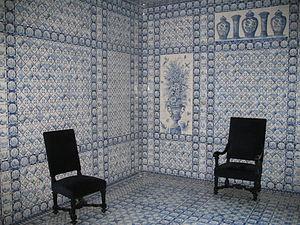
Château de Groussay à Montfort-l'Amaury (France) - la salle dite tente tartare abrite 10.000 carreaux de Delft
En construction, un carreau, éventuellement suivi d'un nom de matière, désigne un élément carré ou parallélépipédique employé dans différents domaines. Les carreaux employés pour le pavement ou le carrelage sont des éléments en pierre naturelle ou artificielle. Les carreaux de céramique deviennent un support à l'ornementation prisé de beaucoup de cultures et de pays.
Le château de Groussay est situé rue de Versailles à Montfort-l'Amaury dans les Yvelines.
On nomme faïence de Delft ou bleu de Delft la production des manufactures néerlandaises dont la plupart étaient installées dans la région de Delft à partir du XVIIᵉ siècle.
On nomme carreaux de Delft les carreaux de faïence produits dans la ville de Delft à partir du XVIIᵉ siècle. Par extension, on nomme également ainsi l'ensemble des carreaux fabriqués aux Pays-Bas, que ce soit en Frise, à Utrecht, ou à Rotterdam, voire dans le nord de la France, en Belgique, et en Angleterre.